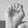
ASL letter: E